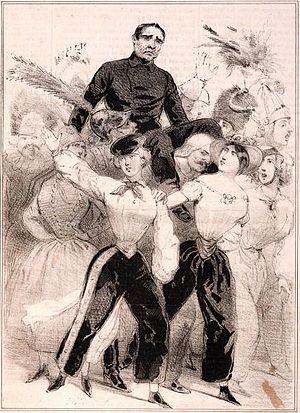
Légende de l'illustration des bals de l'Opéra
Philippe Musard est un des plus illustres représentants de la musique festive de danses de Paris au XIXᵉ siècle, compositeur et chef d'orchestre français. Sa carrière, commencée à Londres et poursuivie à Paris, a duré des dizaines d'années. Il a connu une célébrité internationale et est à présent oublié.
Édition par Phillip Werlein à La Nouvelle-Orléans de la chanson populaire américaine Dixie, composée par un chanteur de l'Ohio, Daniel Decatur Emmett, sous le nom de Dixie's Land.